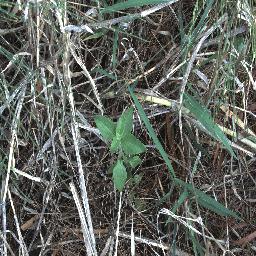
Label: siam_weed